Joseph Fleming (politician)

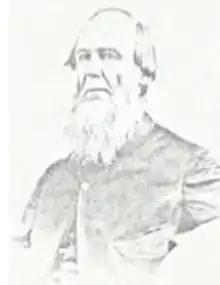

Joseph Fleming (6 January 1811 – 23 September 1891) was an Australian born pastoralist and politician who was a Member of the Queensland Legislative Assembly. He was an important pioneering figure in the British pastoral colonisation of the Gwydir River, Balonne River and Warrego River regions.